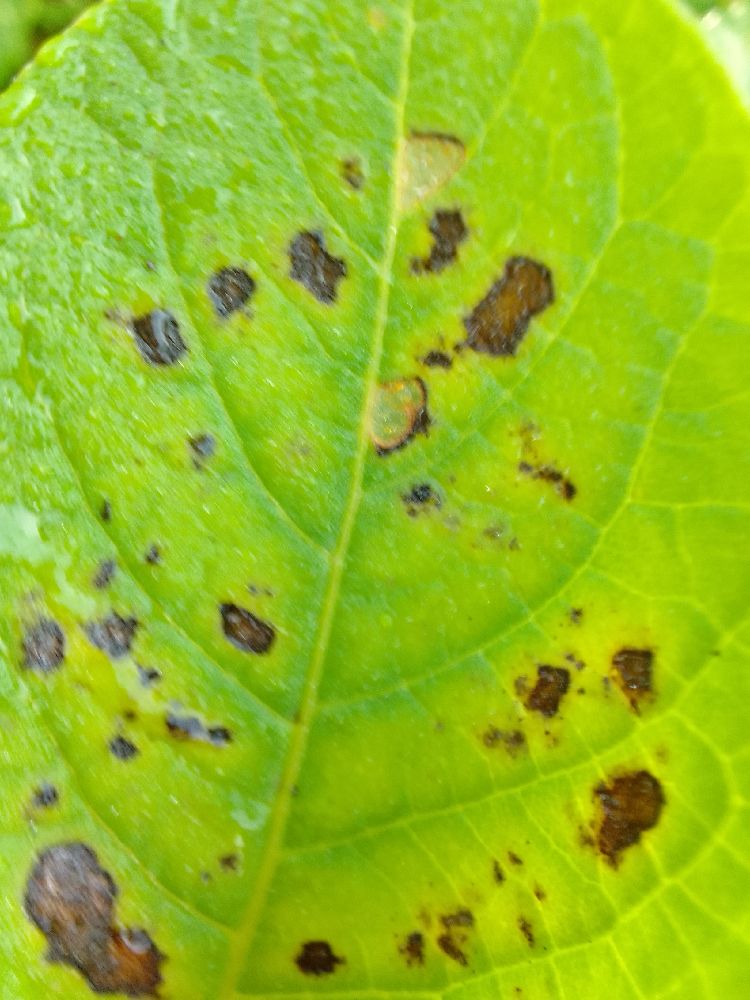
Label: Early blight